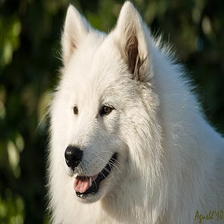
Species: dog
Breed: samoyed